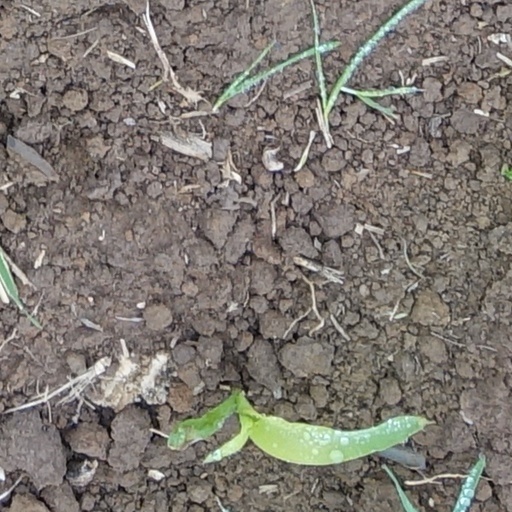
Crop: wheat